Ronke Ademiluyi

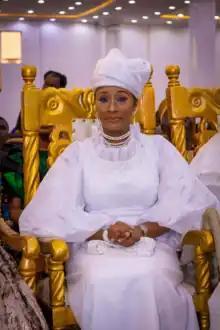
Olori Ronke Ademiluyi Ogunwusi

Queen Ronke Ademiluyi-Ogunwusi is a Nigerian fashion entrepreneur.